Snooky Lanson

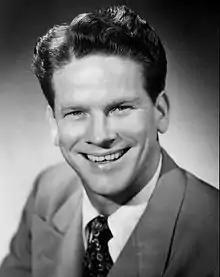
Lanson

Roy Landman (March 27, 1914 – July 2, 1990), better known as Snooky Lanson, was an American singer known for co-starring on the NBC TV show, "Your Hit Parade".